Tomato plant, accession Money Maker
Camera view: tilt-top (135 deg); turntable rotation: 330 degrees
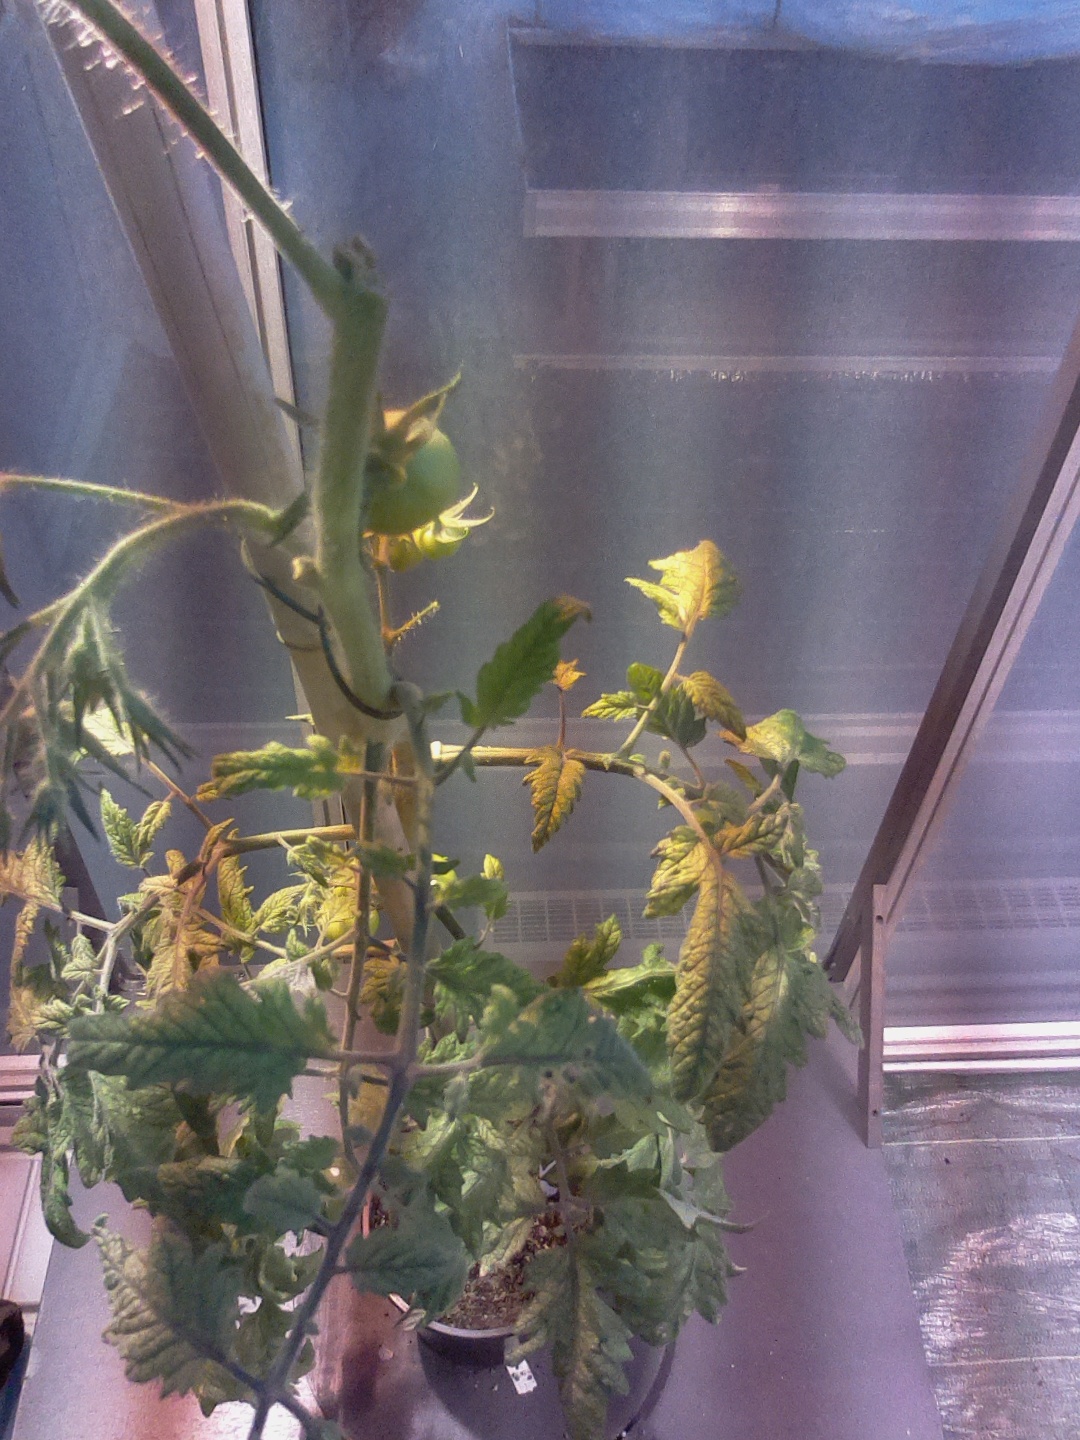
BBCH growth stage 77: 70%-80% of final fruit size